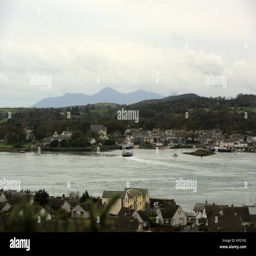
a city as seen is framed